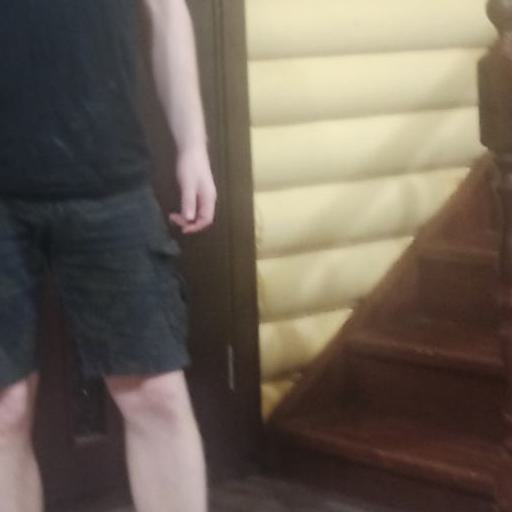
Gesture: no_gesture